Transit (2006 film)

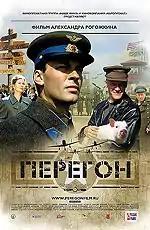
DVD cover

Transit is a 2006 film from Russian writer-director Aleksandr Rogozhkin, which was presented at the Karlovy Vary International Film Festival. Several of his past films have screened there, including "Life with an Idiot" and the Chechen war drama "Check Point" (Blokpost), for which he won the Best Director Prize in 1998. "Transit" is a story set on a secret military transit base in the remote Chukotka region, where planes from allied forces came in from Alaska, including quite a few with female pilots, which of course attracted the attention of the mostly male Russian crew at the base.